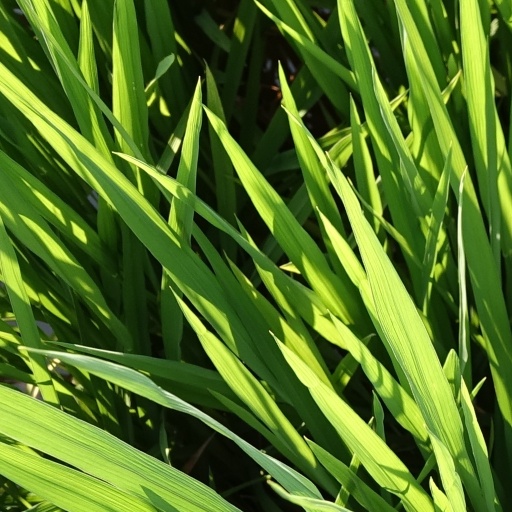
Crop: rice